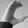
ASL letter: C